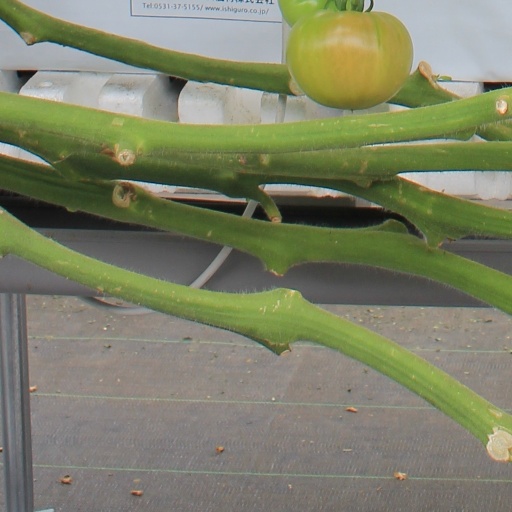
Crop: tomato